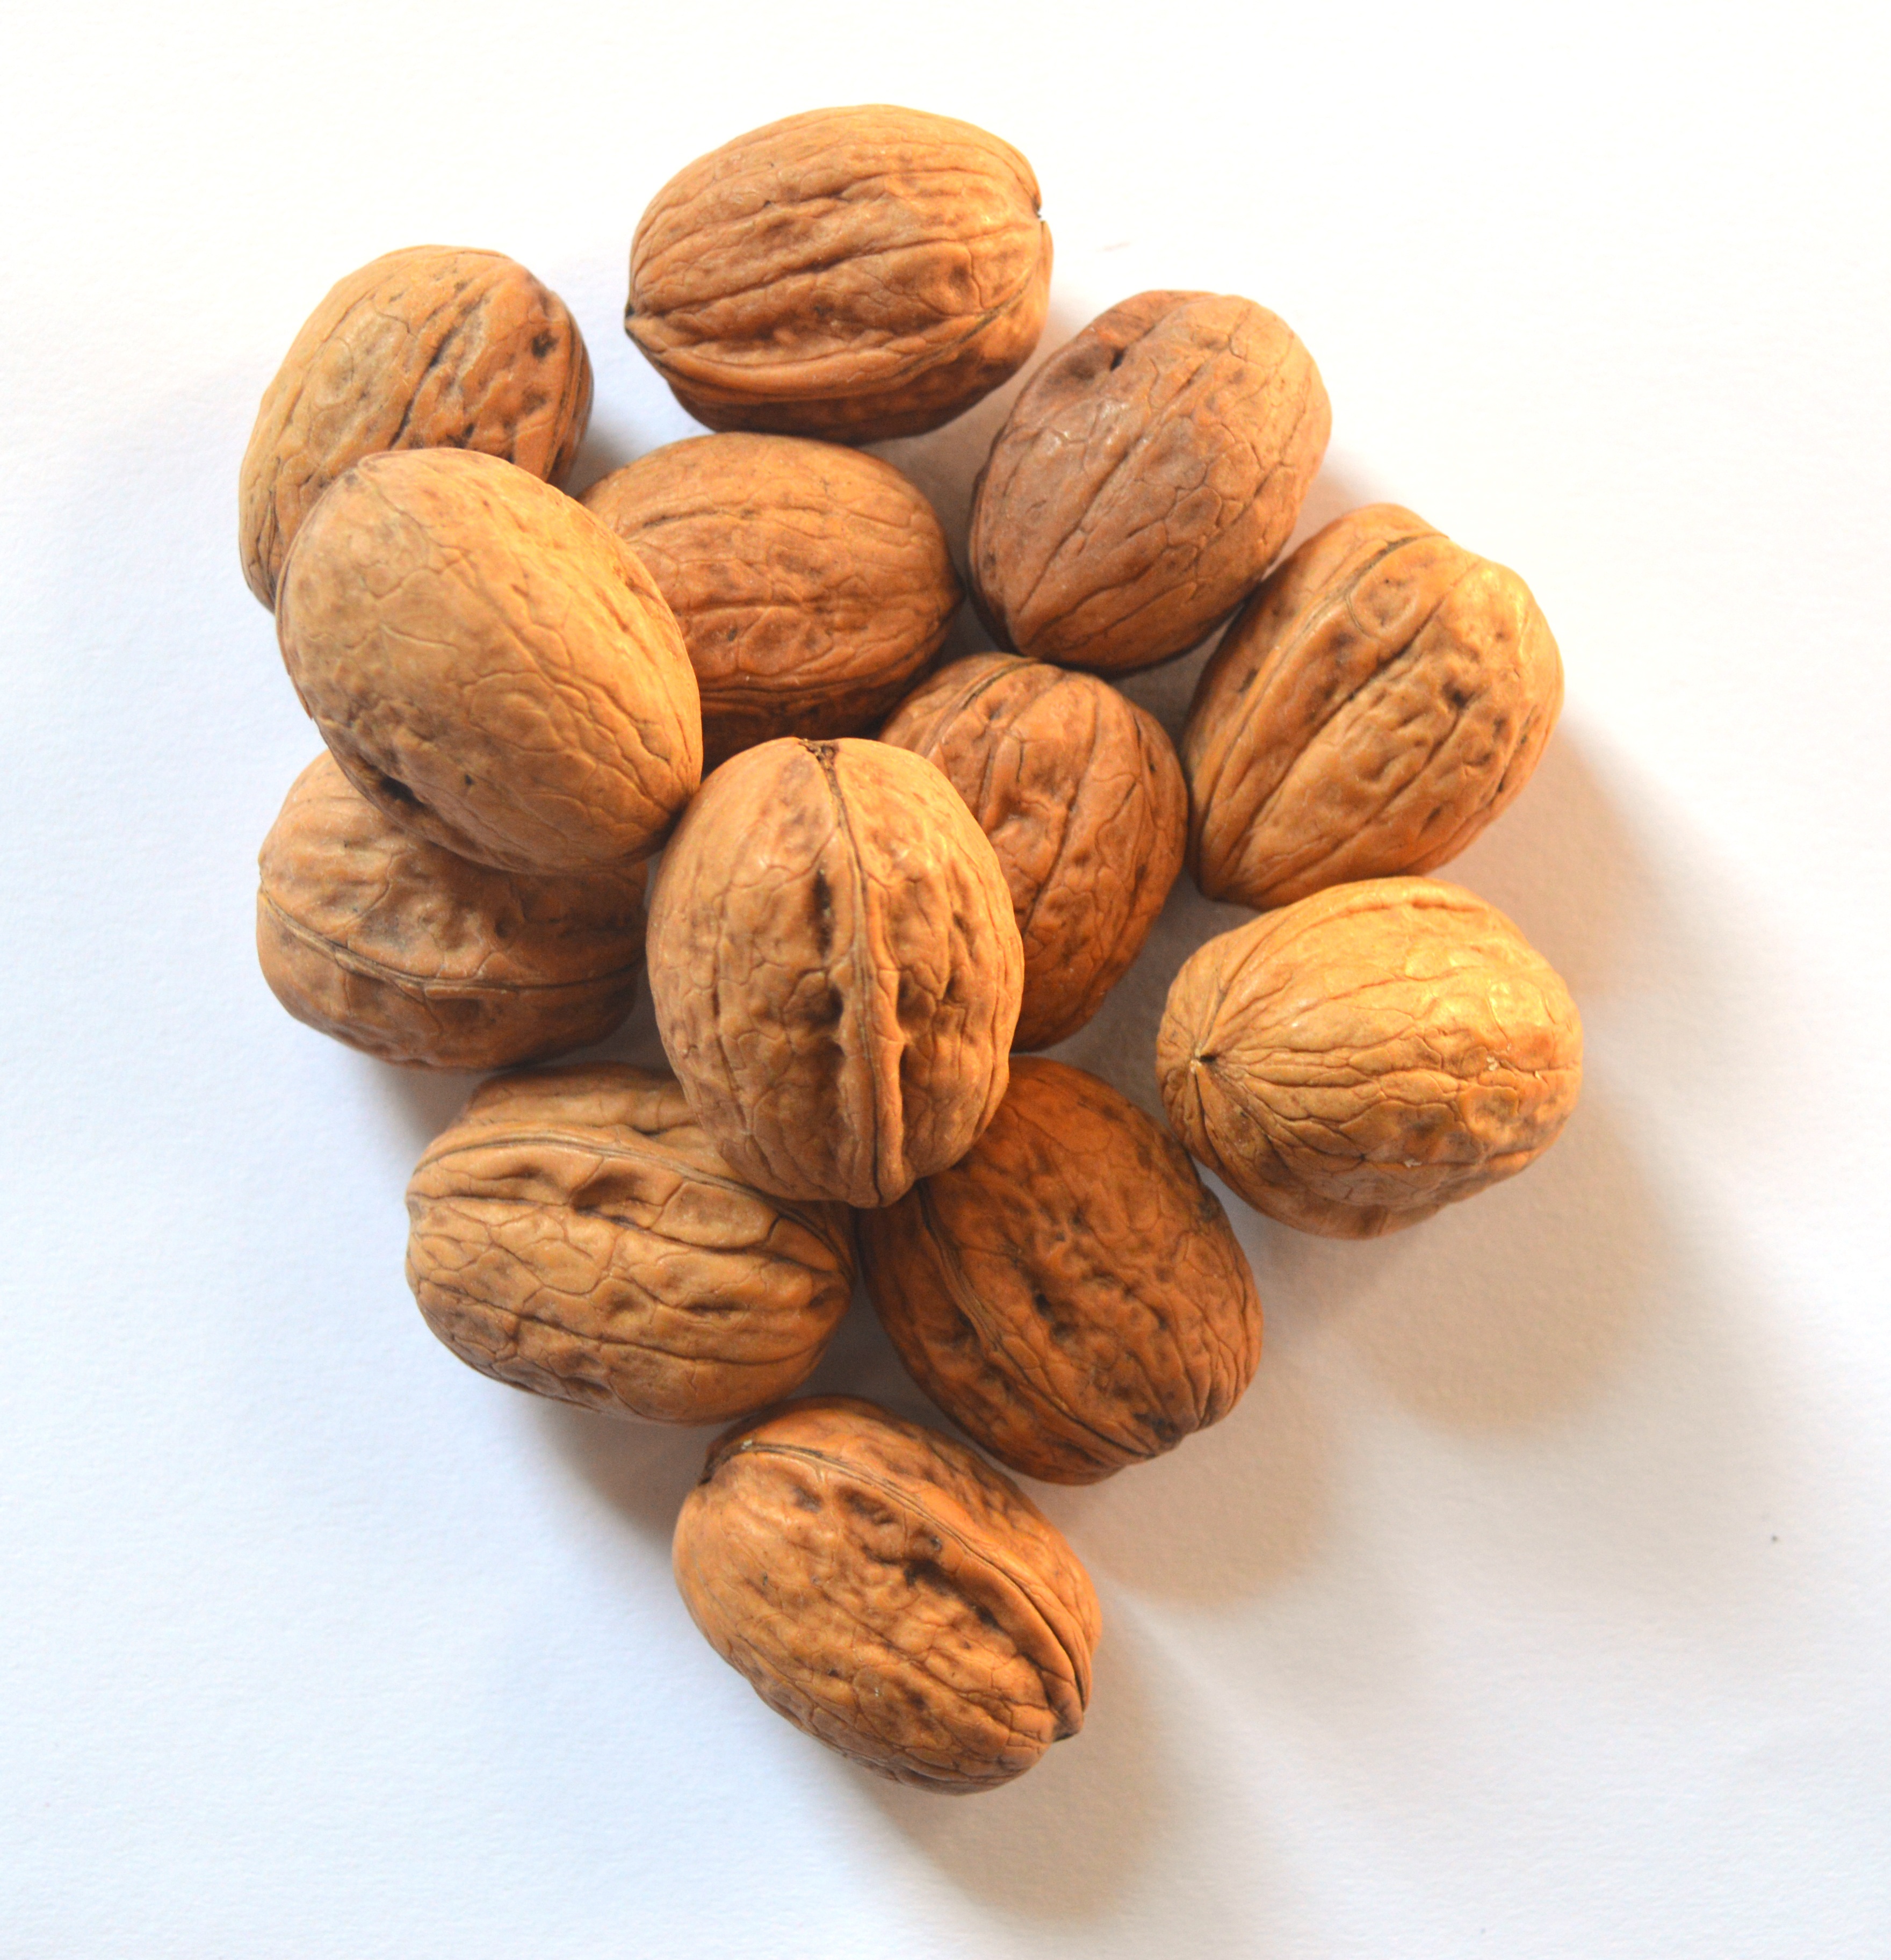
plant, fruit, food, produce, nut, walnut, nuts, power, hazelnut, dry fruit, dried fruit, flowering plant, rose family, land plant, nuts seeds, tree nuts